Manuel Gamio

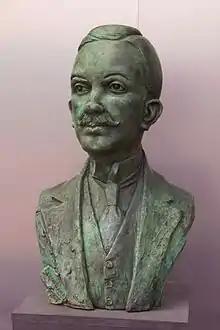
Statue at Templo Mayor, Mexico City

He was the first scientific investigator to explore Teotihuacan. A result of these investigations was the book "La población del valle de Teotihuacan" (The Population of the Valley of Teotihuacan), published in 1922. A revision of his Columbia thesis, this work is still an important source for ethnographic information on the northern zone of the State of Mexico. He also produced some documentary films. He estimated the maximum population of Teotihuacan at 300,000. He criticized the Mexican census for classifying Spanish-speaking Indians as whites and those married by traditional rites as single.